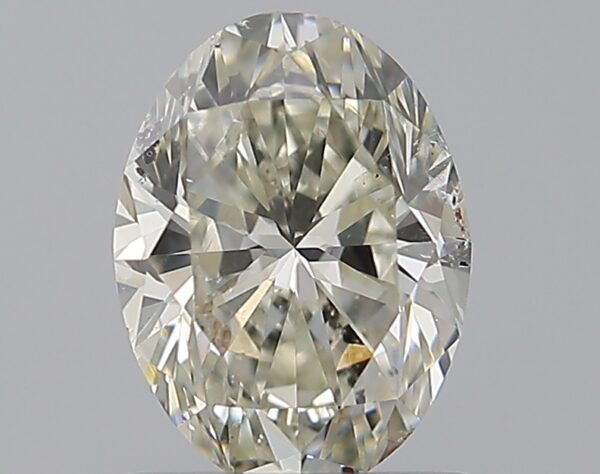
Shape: oval
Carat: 1
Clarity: SI2
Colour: K
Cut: VG
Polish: EX
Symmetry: VG
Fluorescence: ST
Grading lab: GIA
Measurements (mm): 7.49 x 5.56 x 3.64